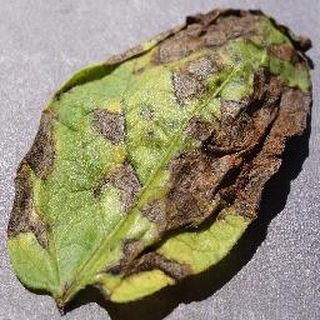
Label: potato_early_blight